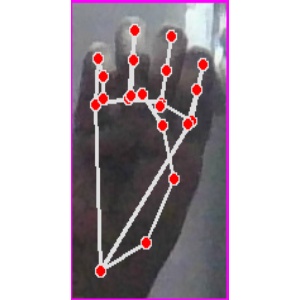
अक्षर: म